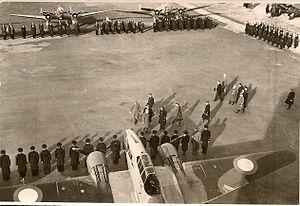
Maxime Weygand, né à Bruxelles le 21 janvier 1867 et mort à Paris le 28 janvier 1965, est un officier général français et membre de l'Académie française. Il joue un rôle important lors des deux guerres mondiales.
La période dite de l’Algérie française, ou de l’Algérie coloniale, va, dans l'histoire de l'Algérie, de 1830, avec la prise d'Alger, à 1962, avec l'indépendance du pays. Cette période est parfois aussi désignée, dans son ensemble, comme celle de la colonisation, de la présence ou de l'occupation française de l'Algérie.
L'Amiot 354 est un bombardier bimoteur français de la Seconde Guerre mondiale. Apparu trop tardivement et produit en trop petite quantité, il n'eut pratiquement pas d'impact sur la campagne de France, et disparut des inventaires de l'armée de l'air moins de six mois après sa mise en service.